Lupin III: Dead or Alive

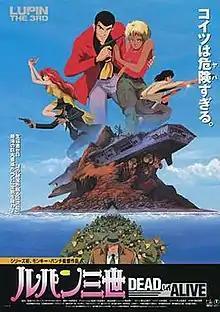
Theatrical release poster

is a 1996 Japanese animated thriller action comedy film directed by Monkey Punch. It is the sixth animated feature film based on the 1967–69 manga series "Lupin III" by Punch and the first "Lupin III" production to make use of computer-generated animation.